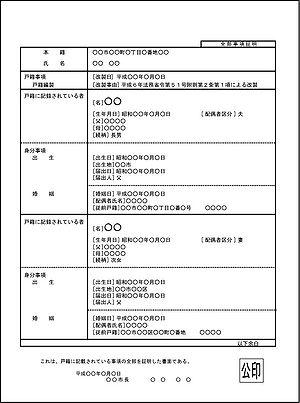
Le koseki est le registre familial au Japon ; c'est l'équivalent du livret de famille, notamment en France.